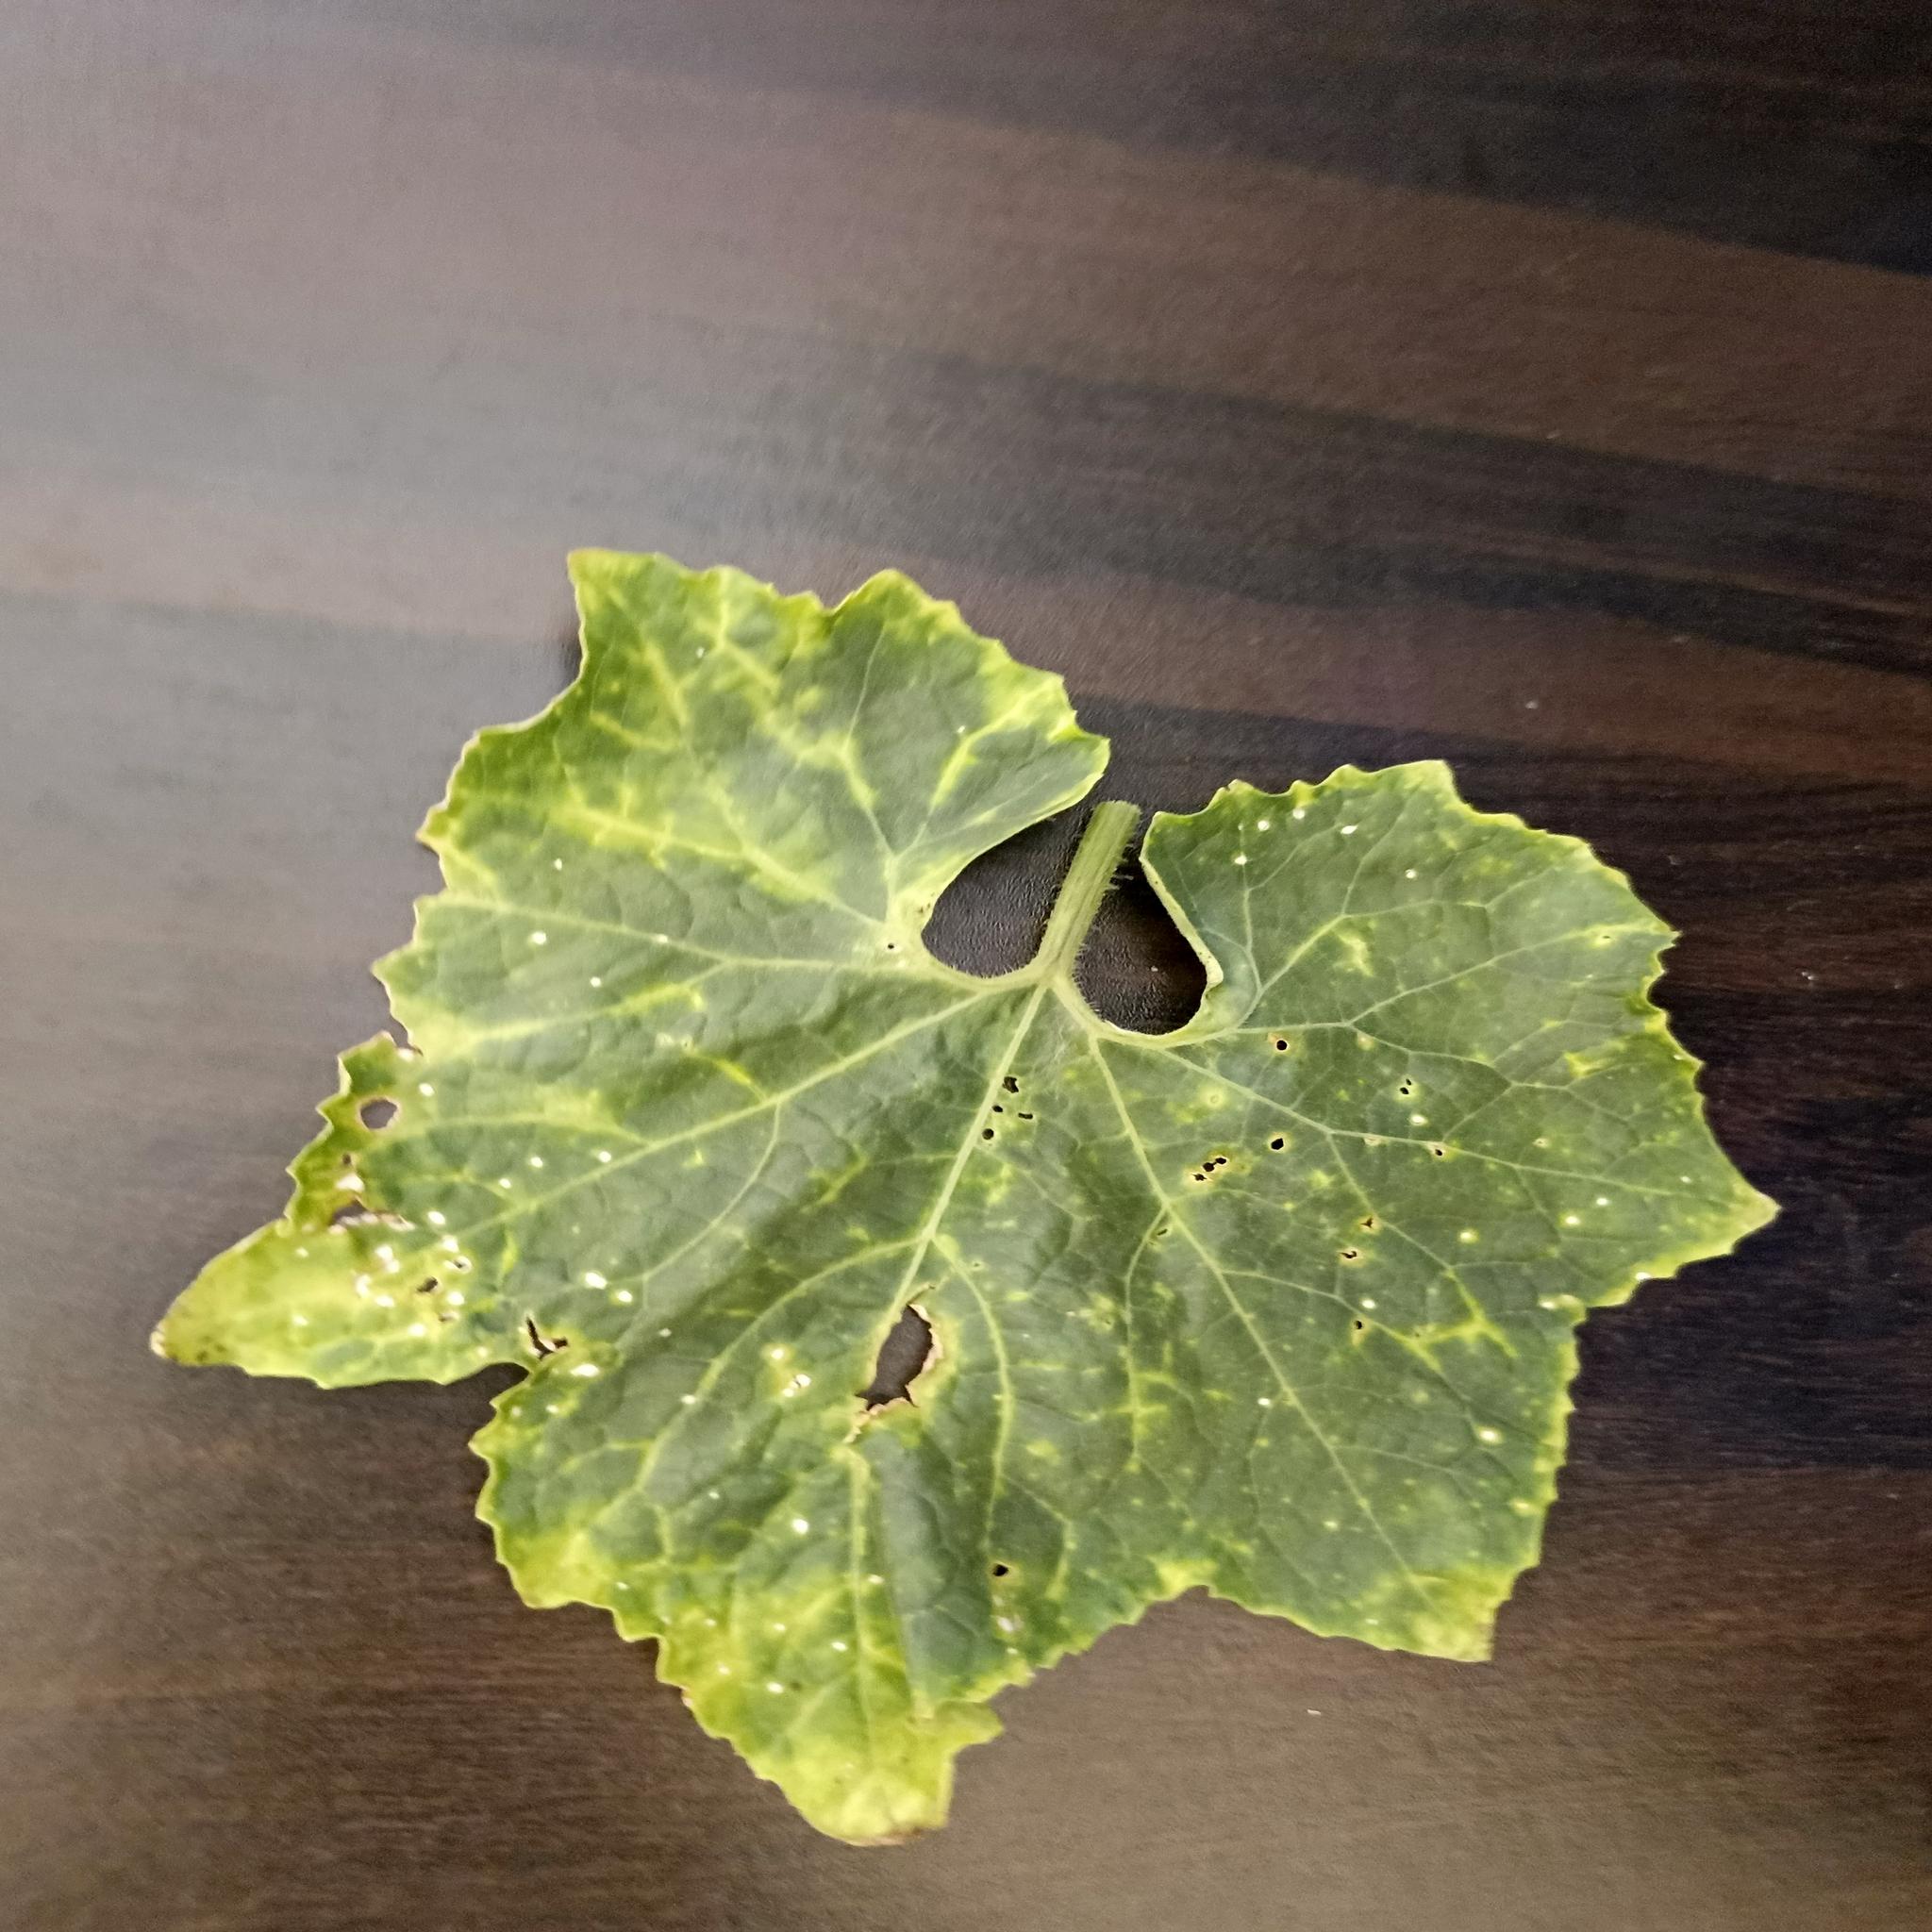
Label: Downy mildew